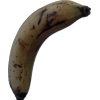
Label: banana